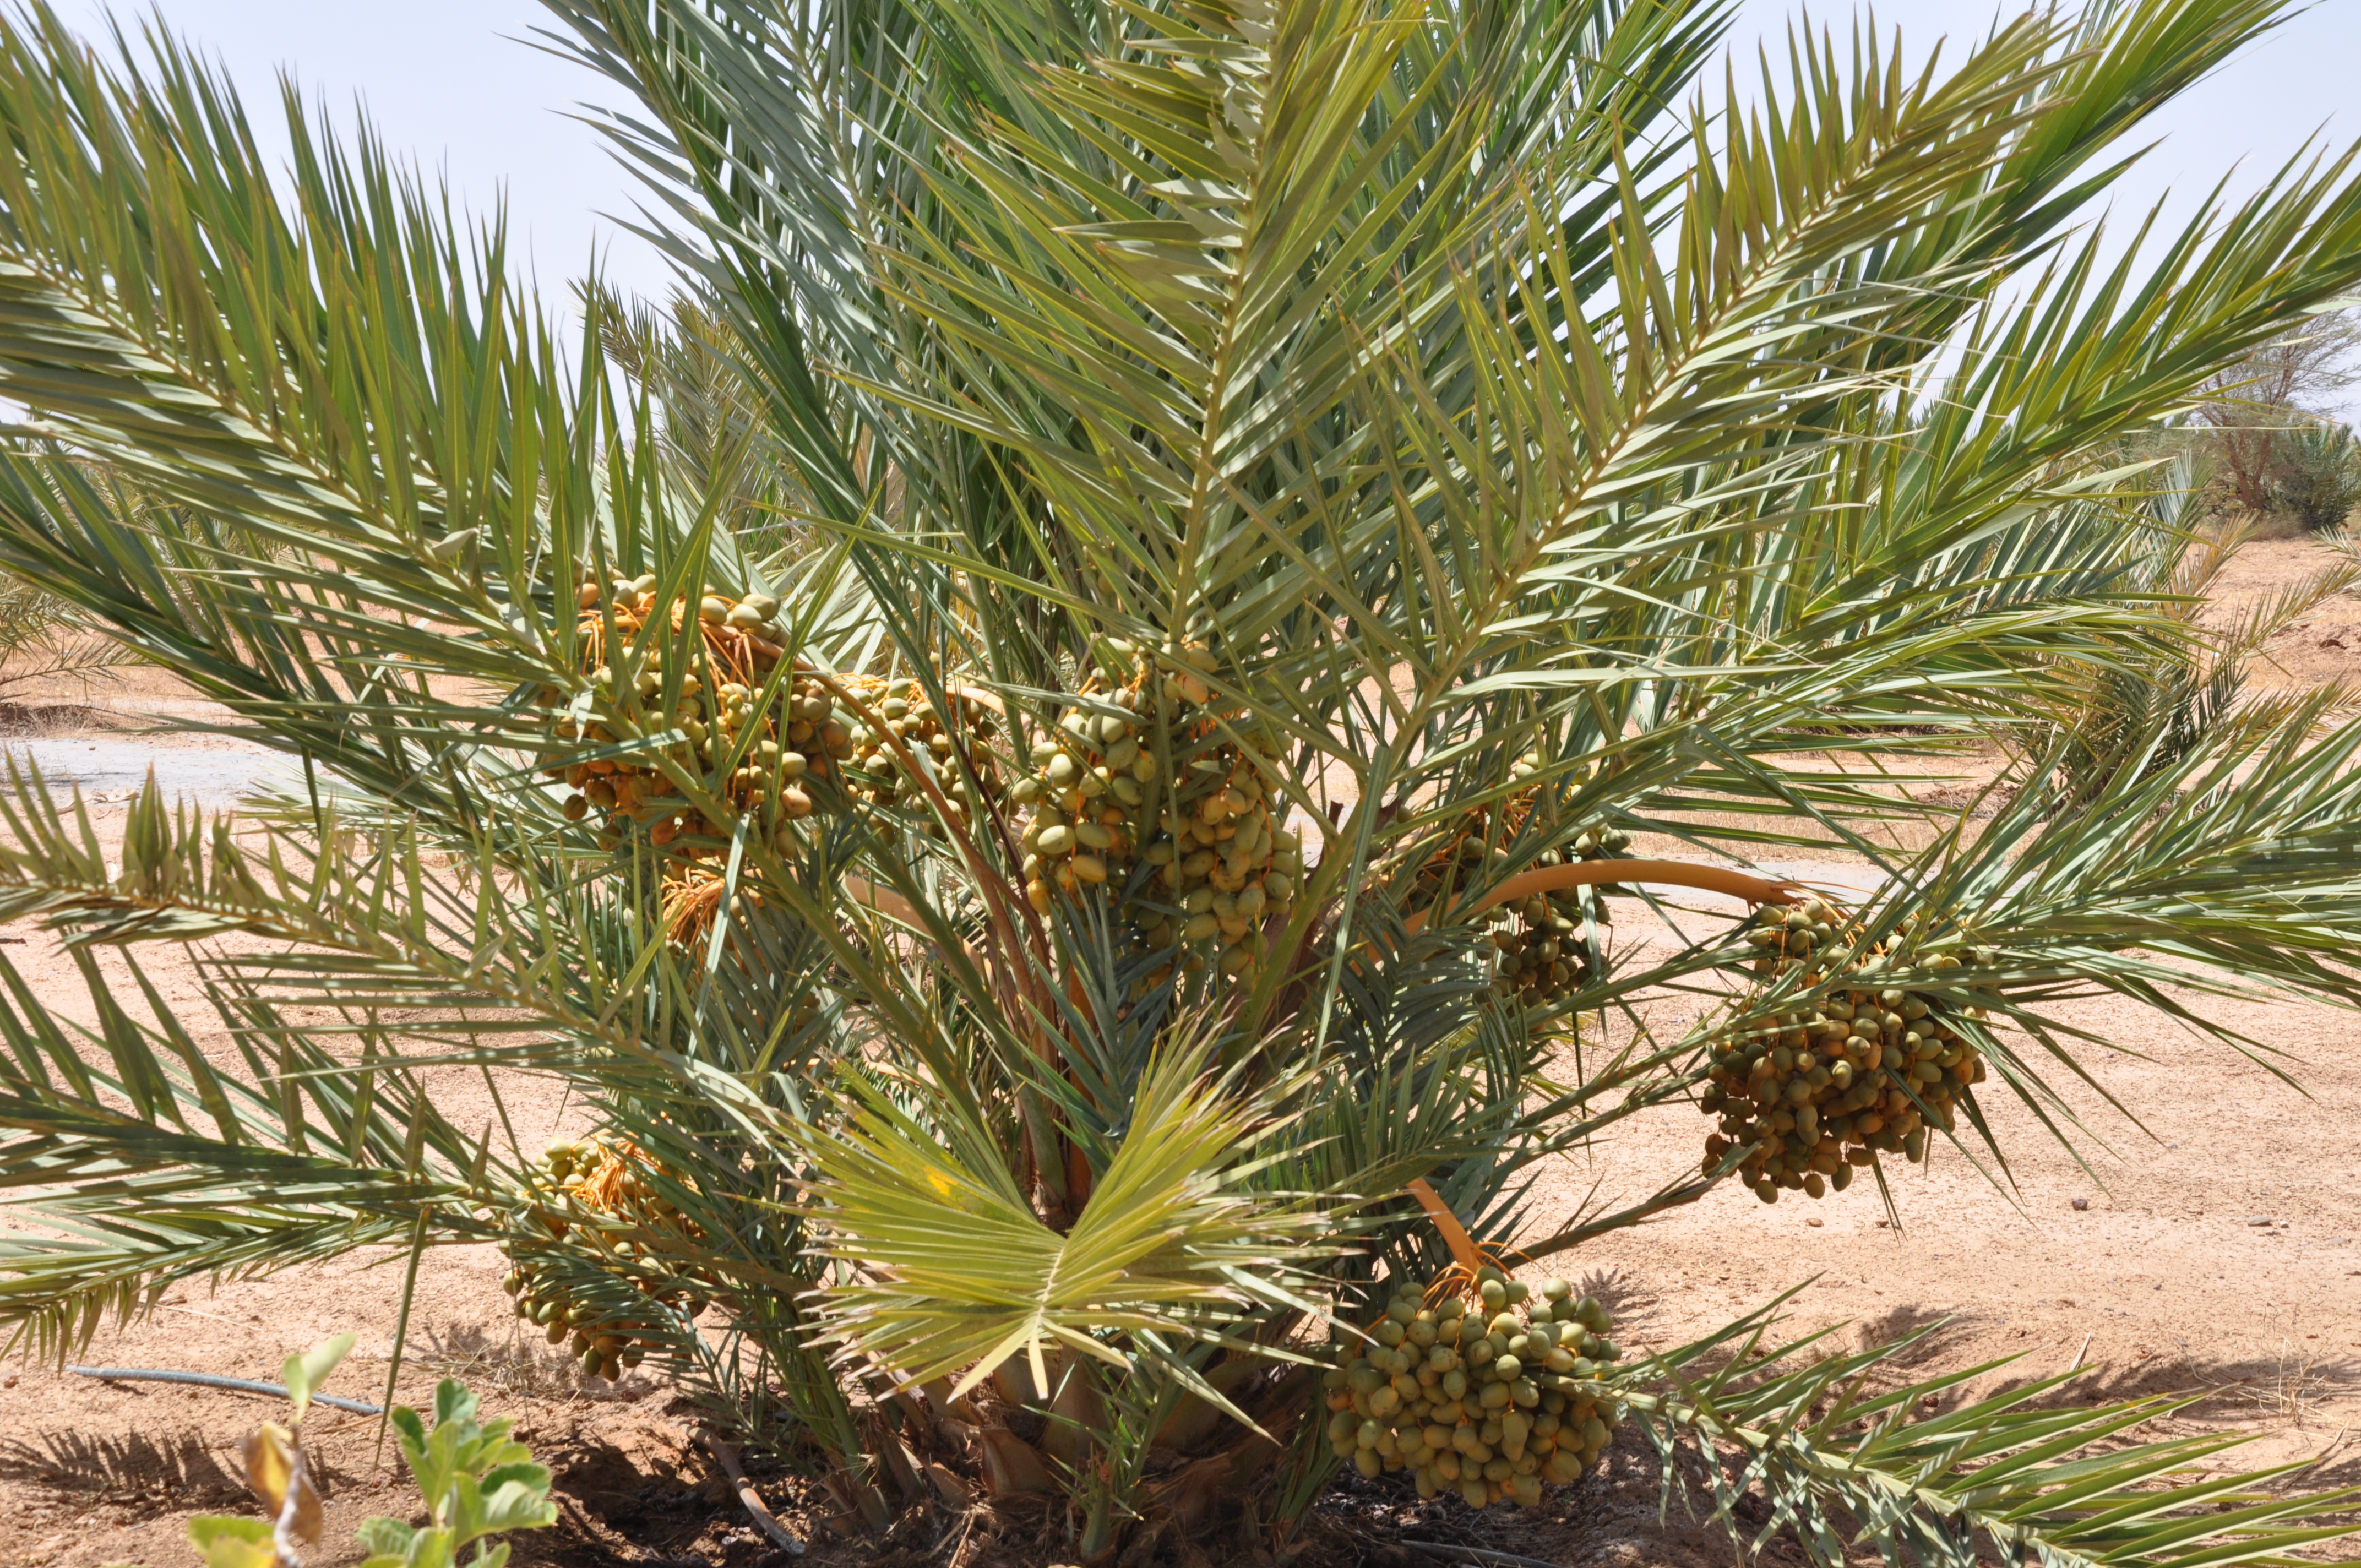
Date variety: Boumajhoul